Ted CoConis

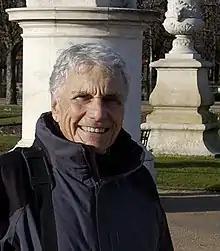
CoConis in 2011

Constantinos "Ted" CoConis (August 31, 1927 – March 28, 2023) was an American illustrator and painter who worked on many children's books, including the 1971 Newbery Award-winning "The Summer of the Swans" by Betsy Cromer Byars, and "The Golden God, Apollo" by Doris Gates. He is the creator of well-known movie posters, book covers, and magazine and story illustrations, for which he was inducted into the Society of Illustrators' Hall of Fame. In 1980, he left the world of illustration to pursue a career as a fine artist.